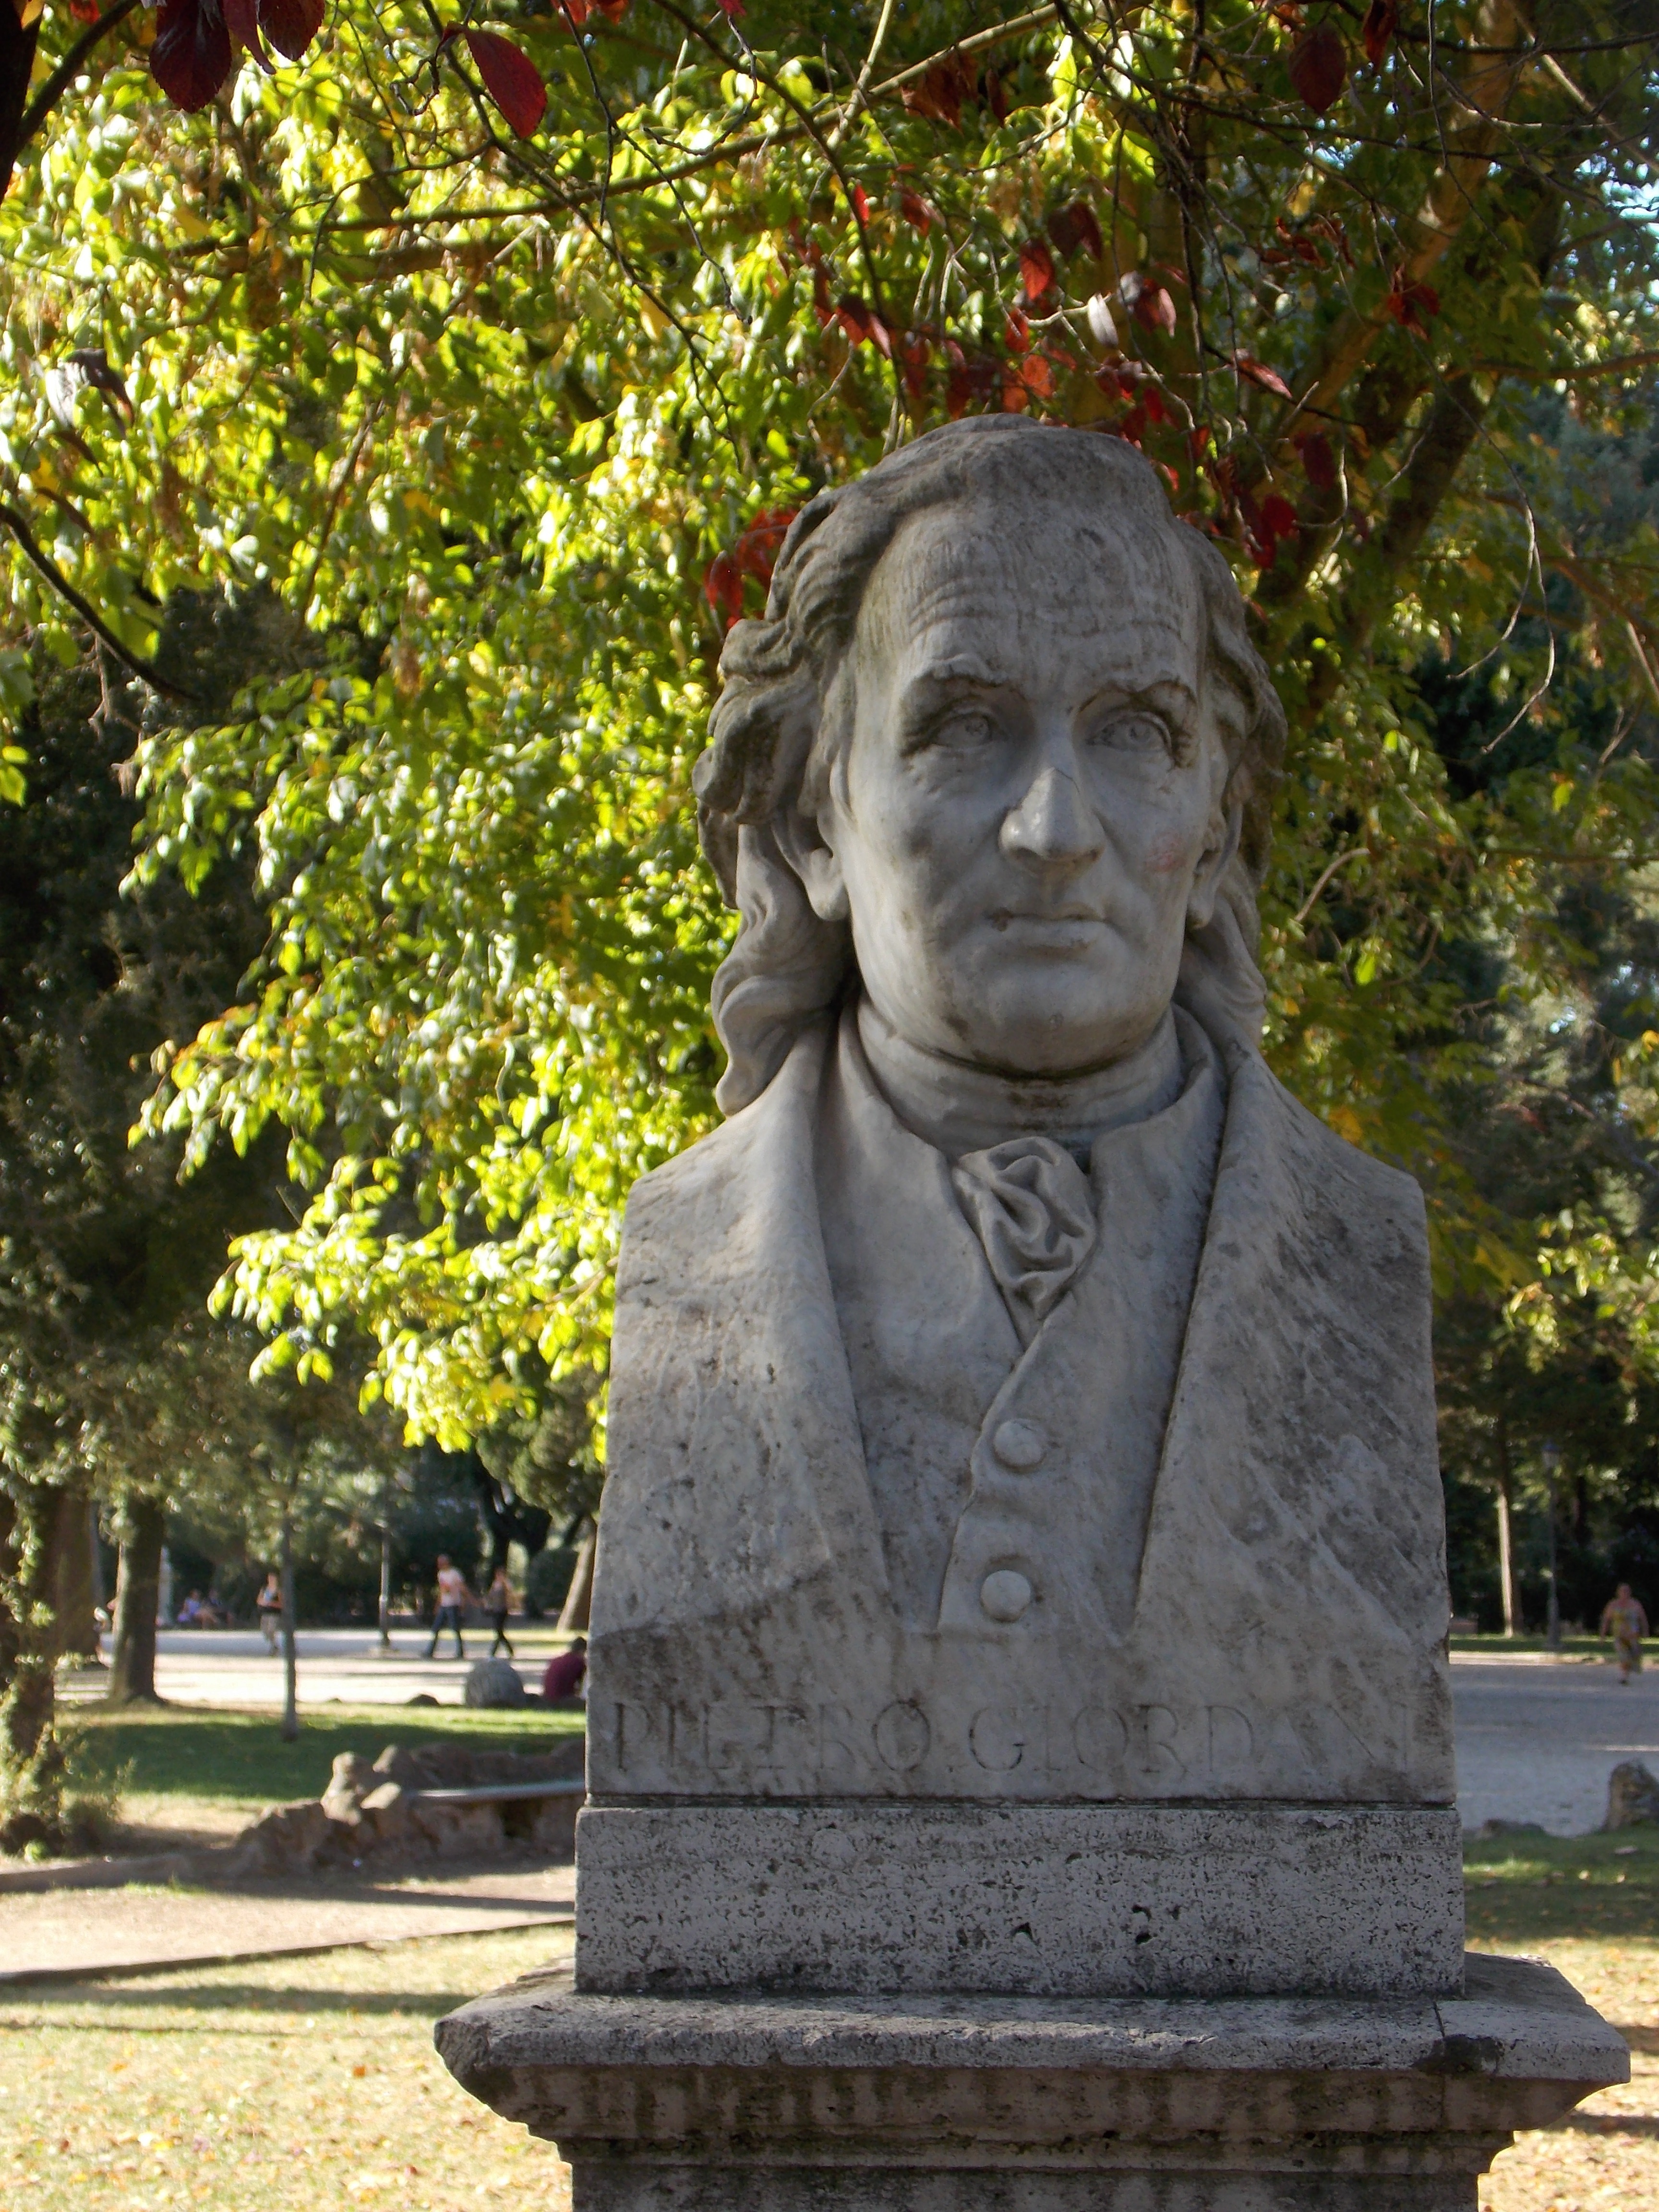
monument, statue, park, ancient, historic, face, sculpture, memorial, art, rome, temple, carving